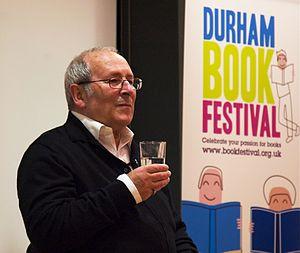
1ᵉʳ janvier : prise de fonction de Carole Thibaut comme directrice du théâtre des Îlets, théâtre national de Montluçon.
Arnold Wesker, né le 24 mai 1932 à Stepney et mort le 12 avril 2016 à Brighton, est un scénariste et acteur britannique.